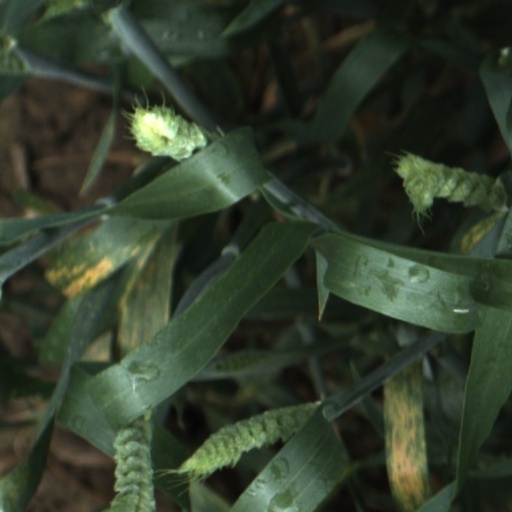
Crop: wheat